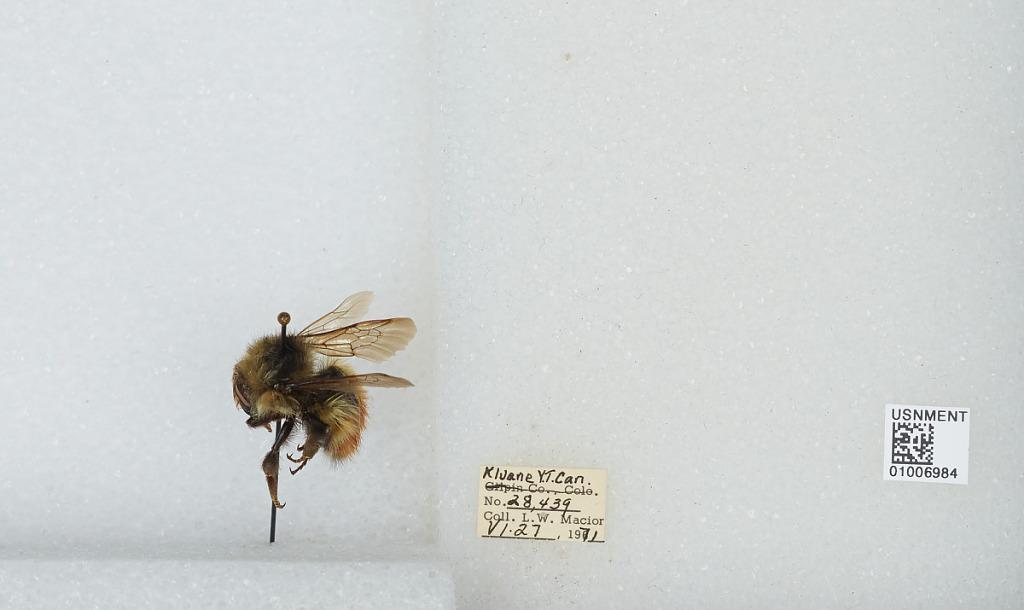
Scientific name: Bombus (Pyrobombus) flavifrons Cresson
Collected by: L. Macior
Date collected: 1971-6-27
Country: Canada
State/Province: Yukon Territory
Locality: Kluane
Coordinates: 60.75, -139.5